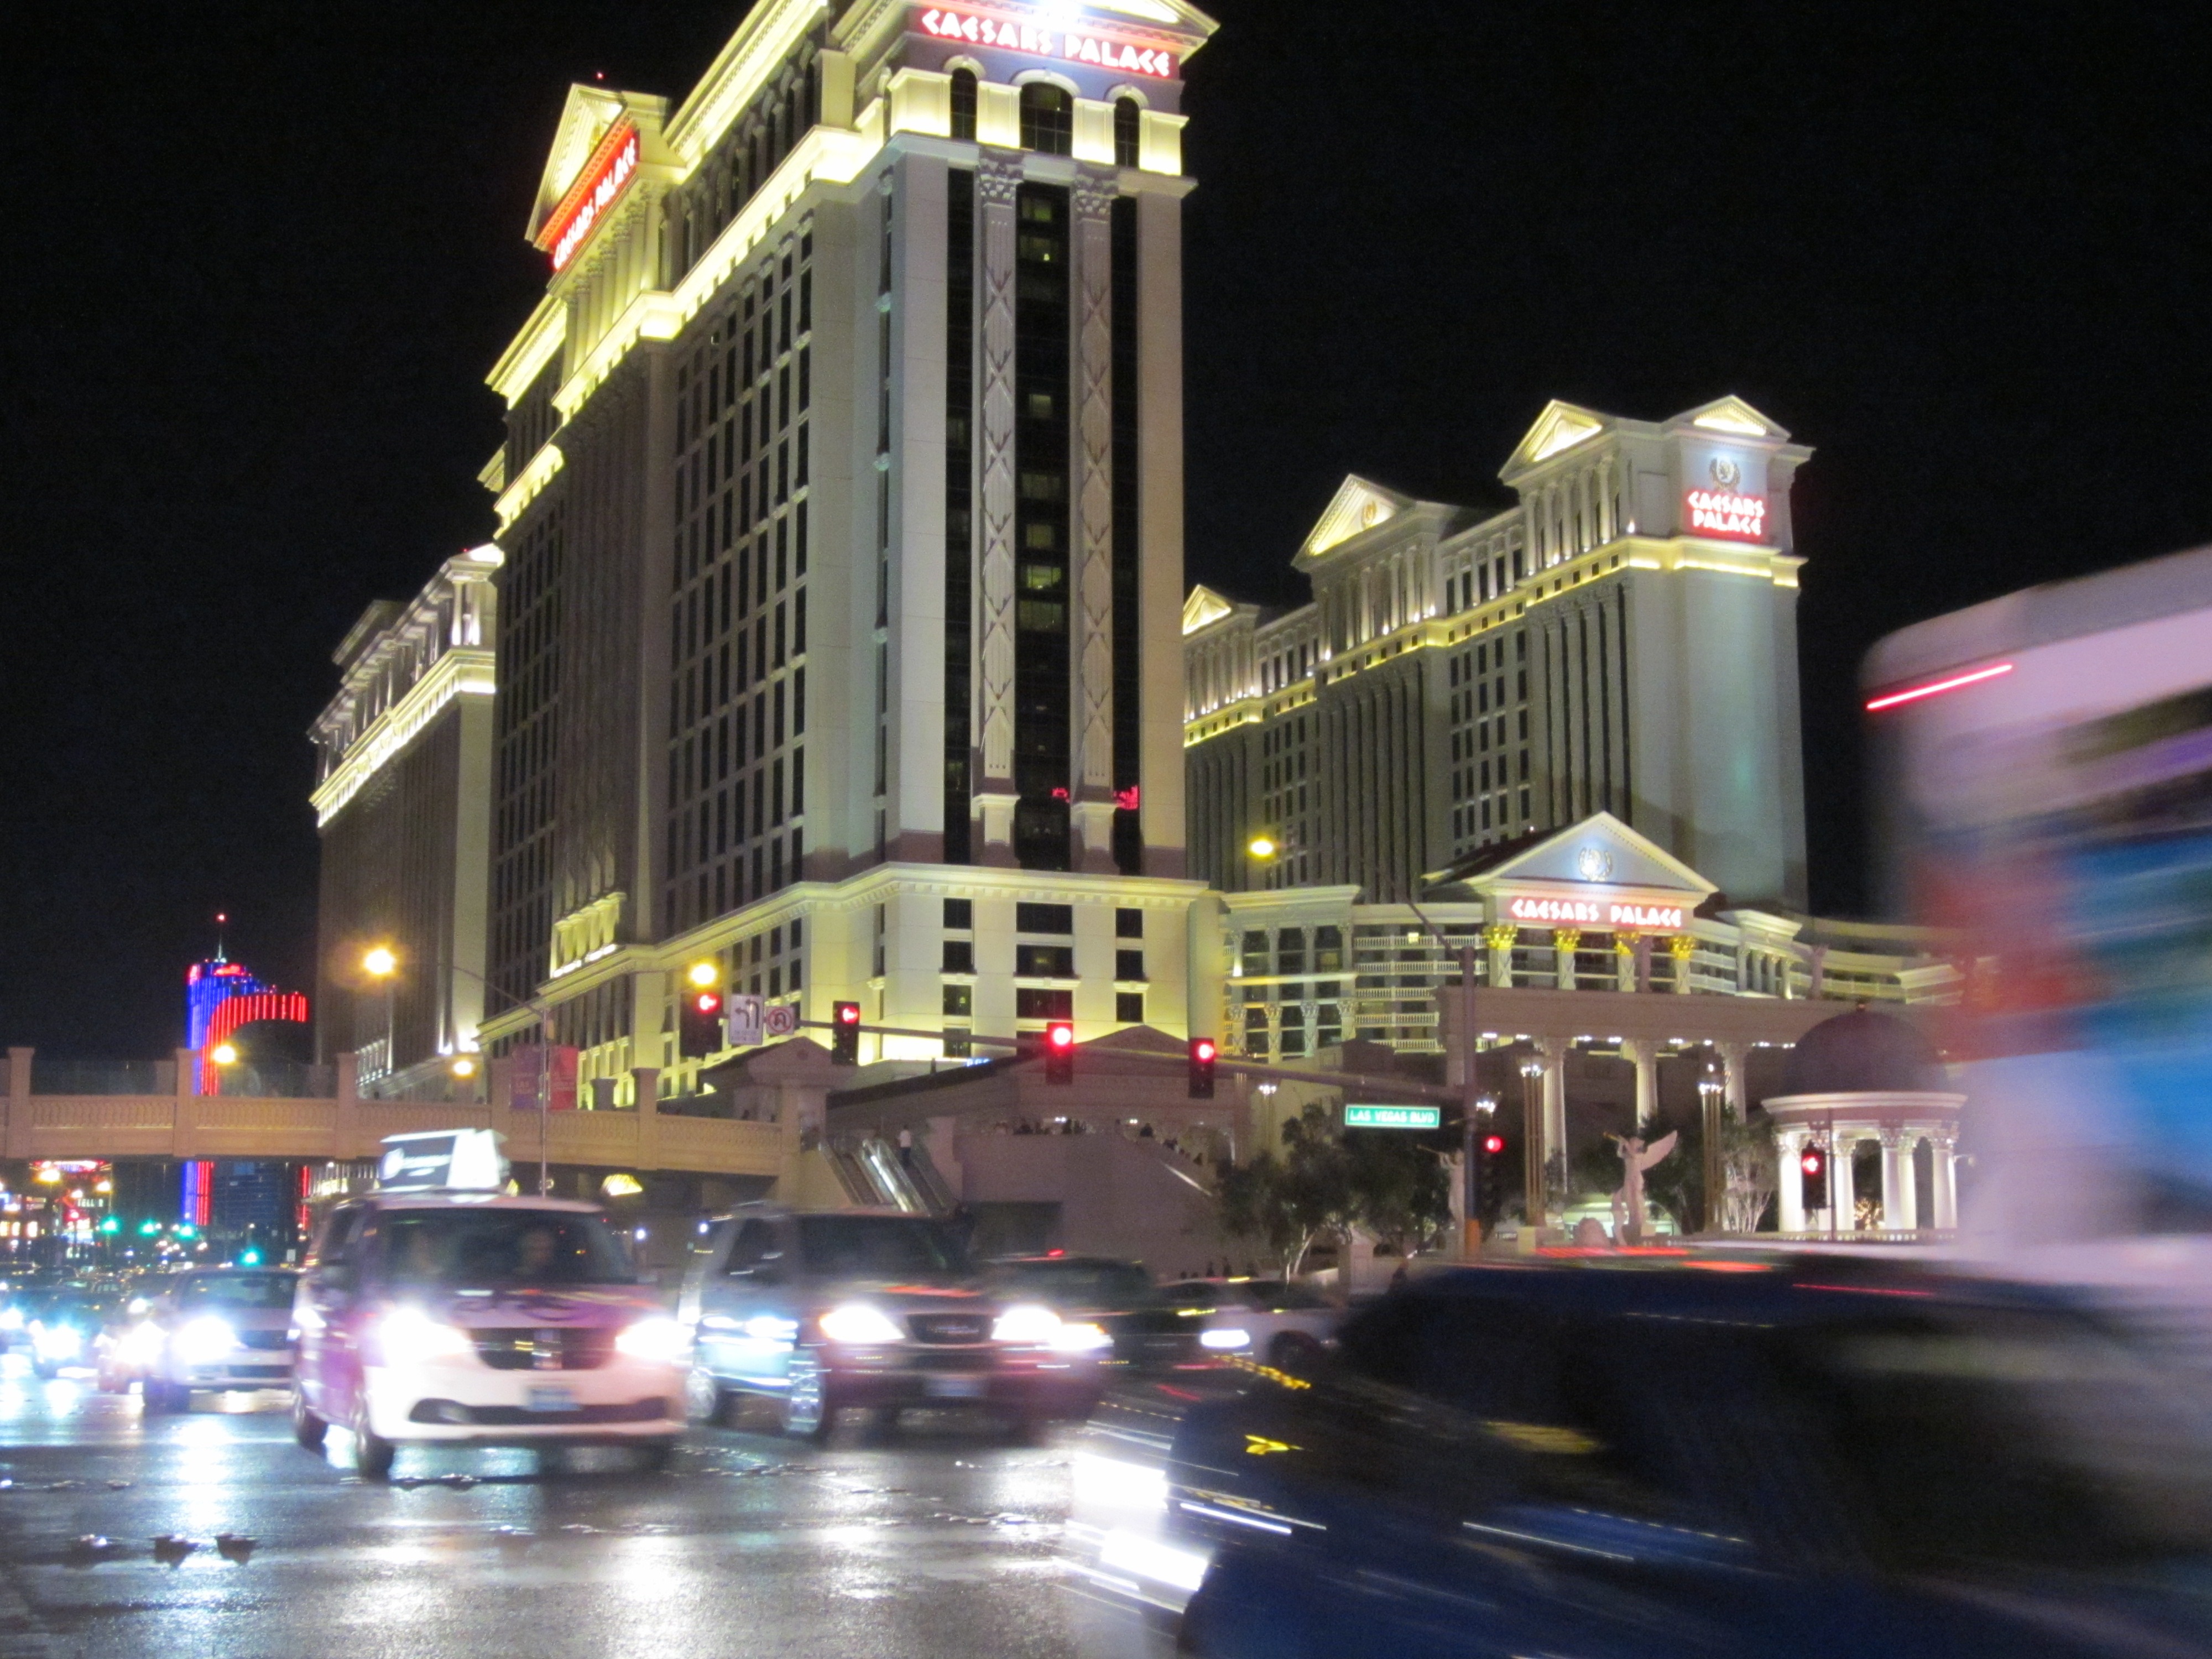
road, skyline, street, night, play, desert, city, skyscraper, cityscape, downtown, vacation, travel, sign, evening, tower, symbol, color, usa, america, money, landmark, machine, nightlife, boulevard, tourism, leisure, lighting, stadium, public transport, neon, ace, glitter, illuminated, cards, american, fun, gold, hotel, resort, coin, welcome, famous, nevada, casino, hotels, gambling, shiny, luck, lucky, risk, gaming, fortune, addiction, winner, entertainment, slot, seven, destination, strip, fabulous, success, metropolis, jackpot, billboard, slots, win, poker, exciting, chip, las vegas, wealth, betting, chance, sin, bet, blackjack, roulette, operated, human settlement, metropolitan area, slotmachine